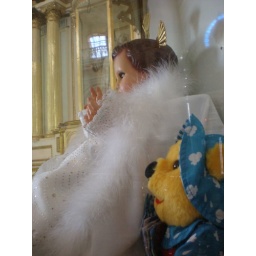
weird bear saint gets entombed behind glass in cholula